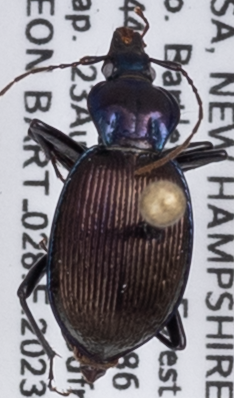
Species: Sphaeroderus canadensis canadensis
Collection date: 2023-08-23
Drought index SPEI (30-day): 0.8
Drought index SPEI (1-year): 1.69
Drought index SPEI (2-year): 0.54